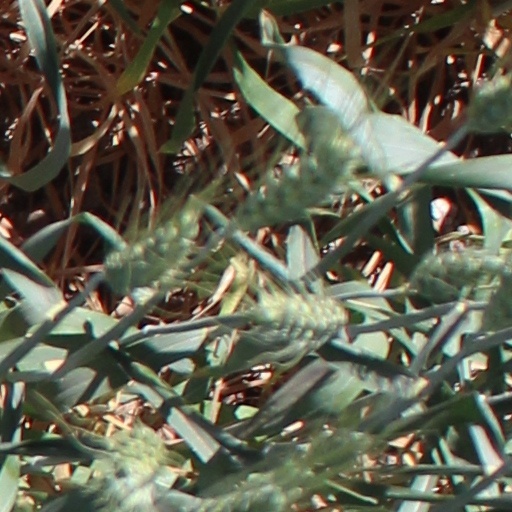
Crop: wheat